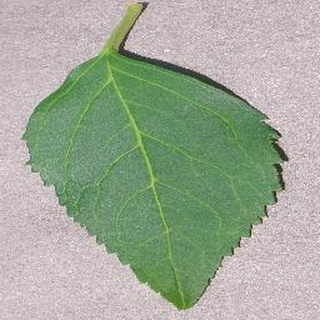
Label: healthy_cherry